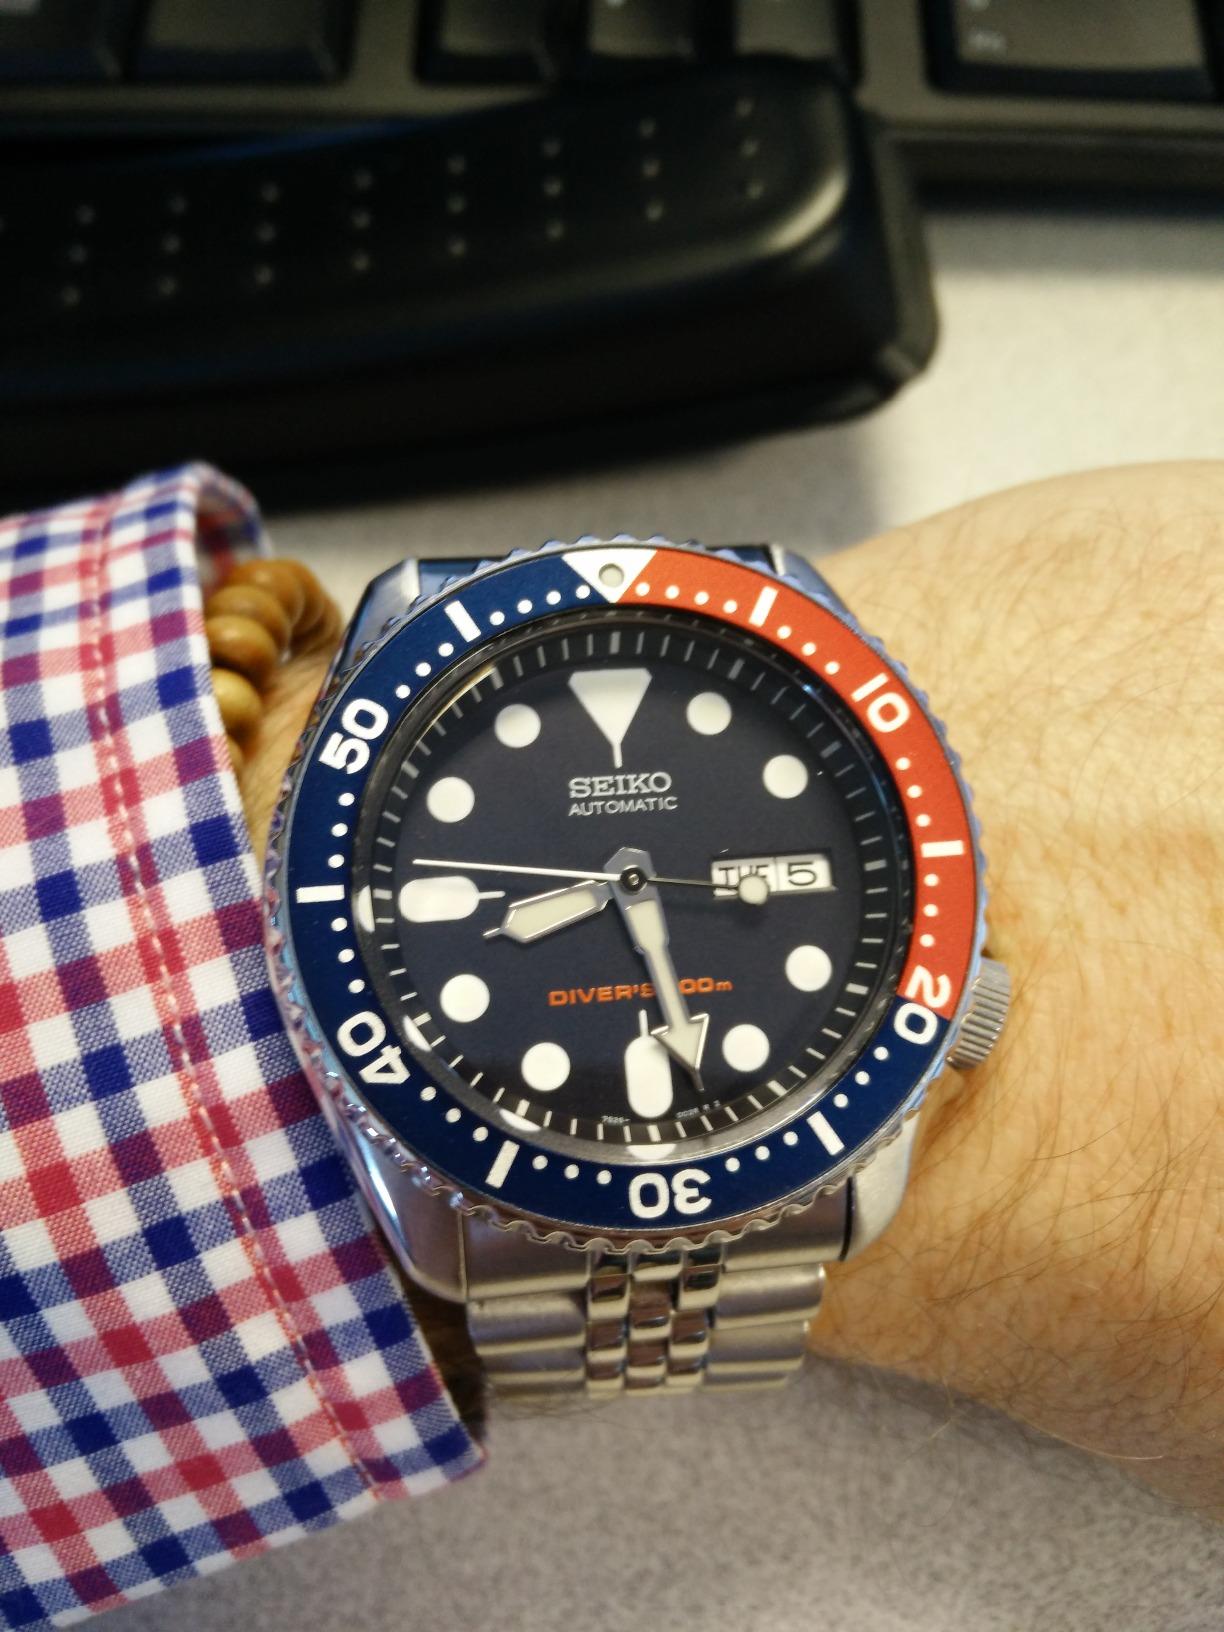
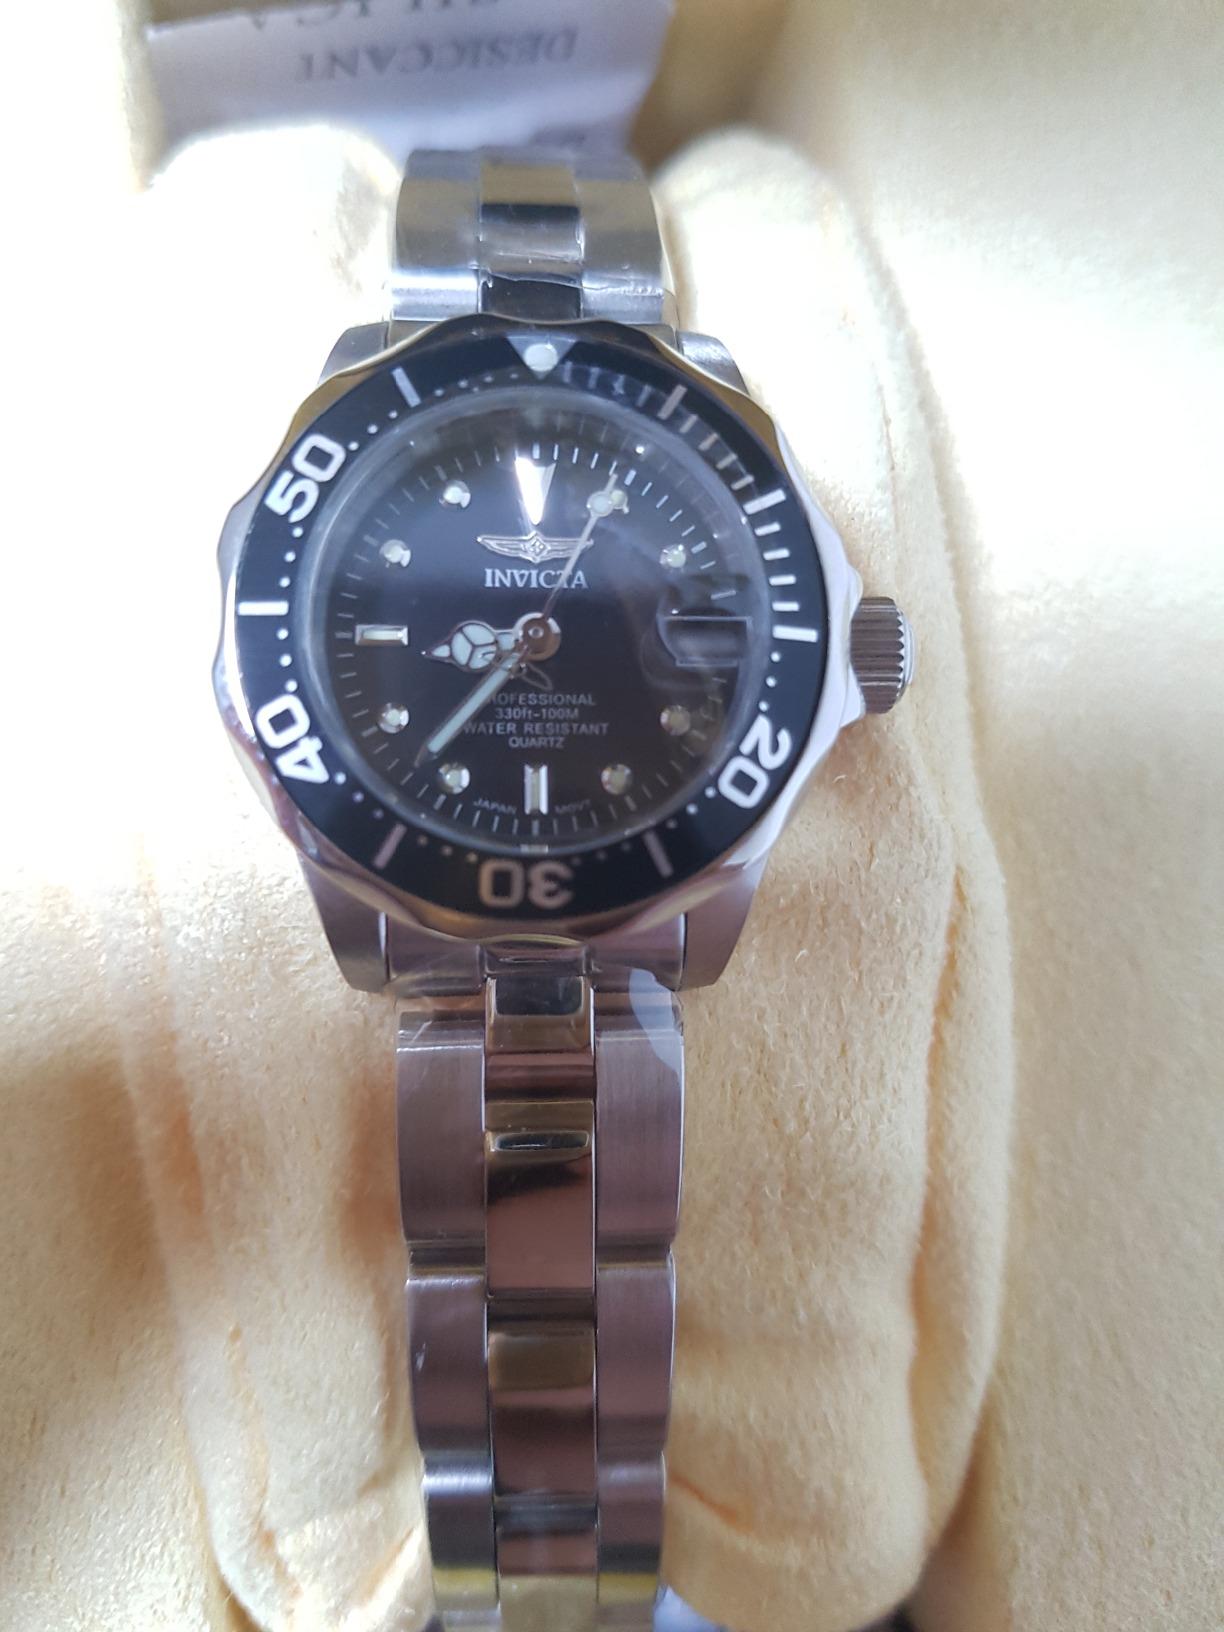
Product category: accessories_watch
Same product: no